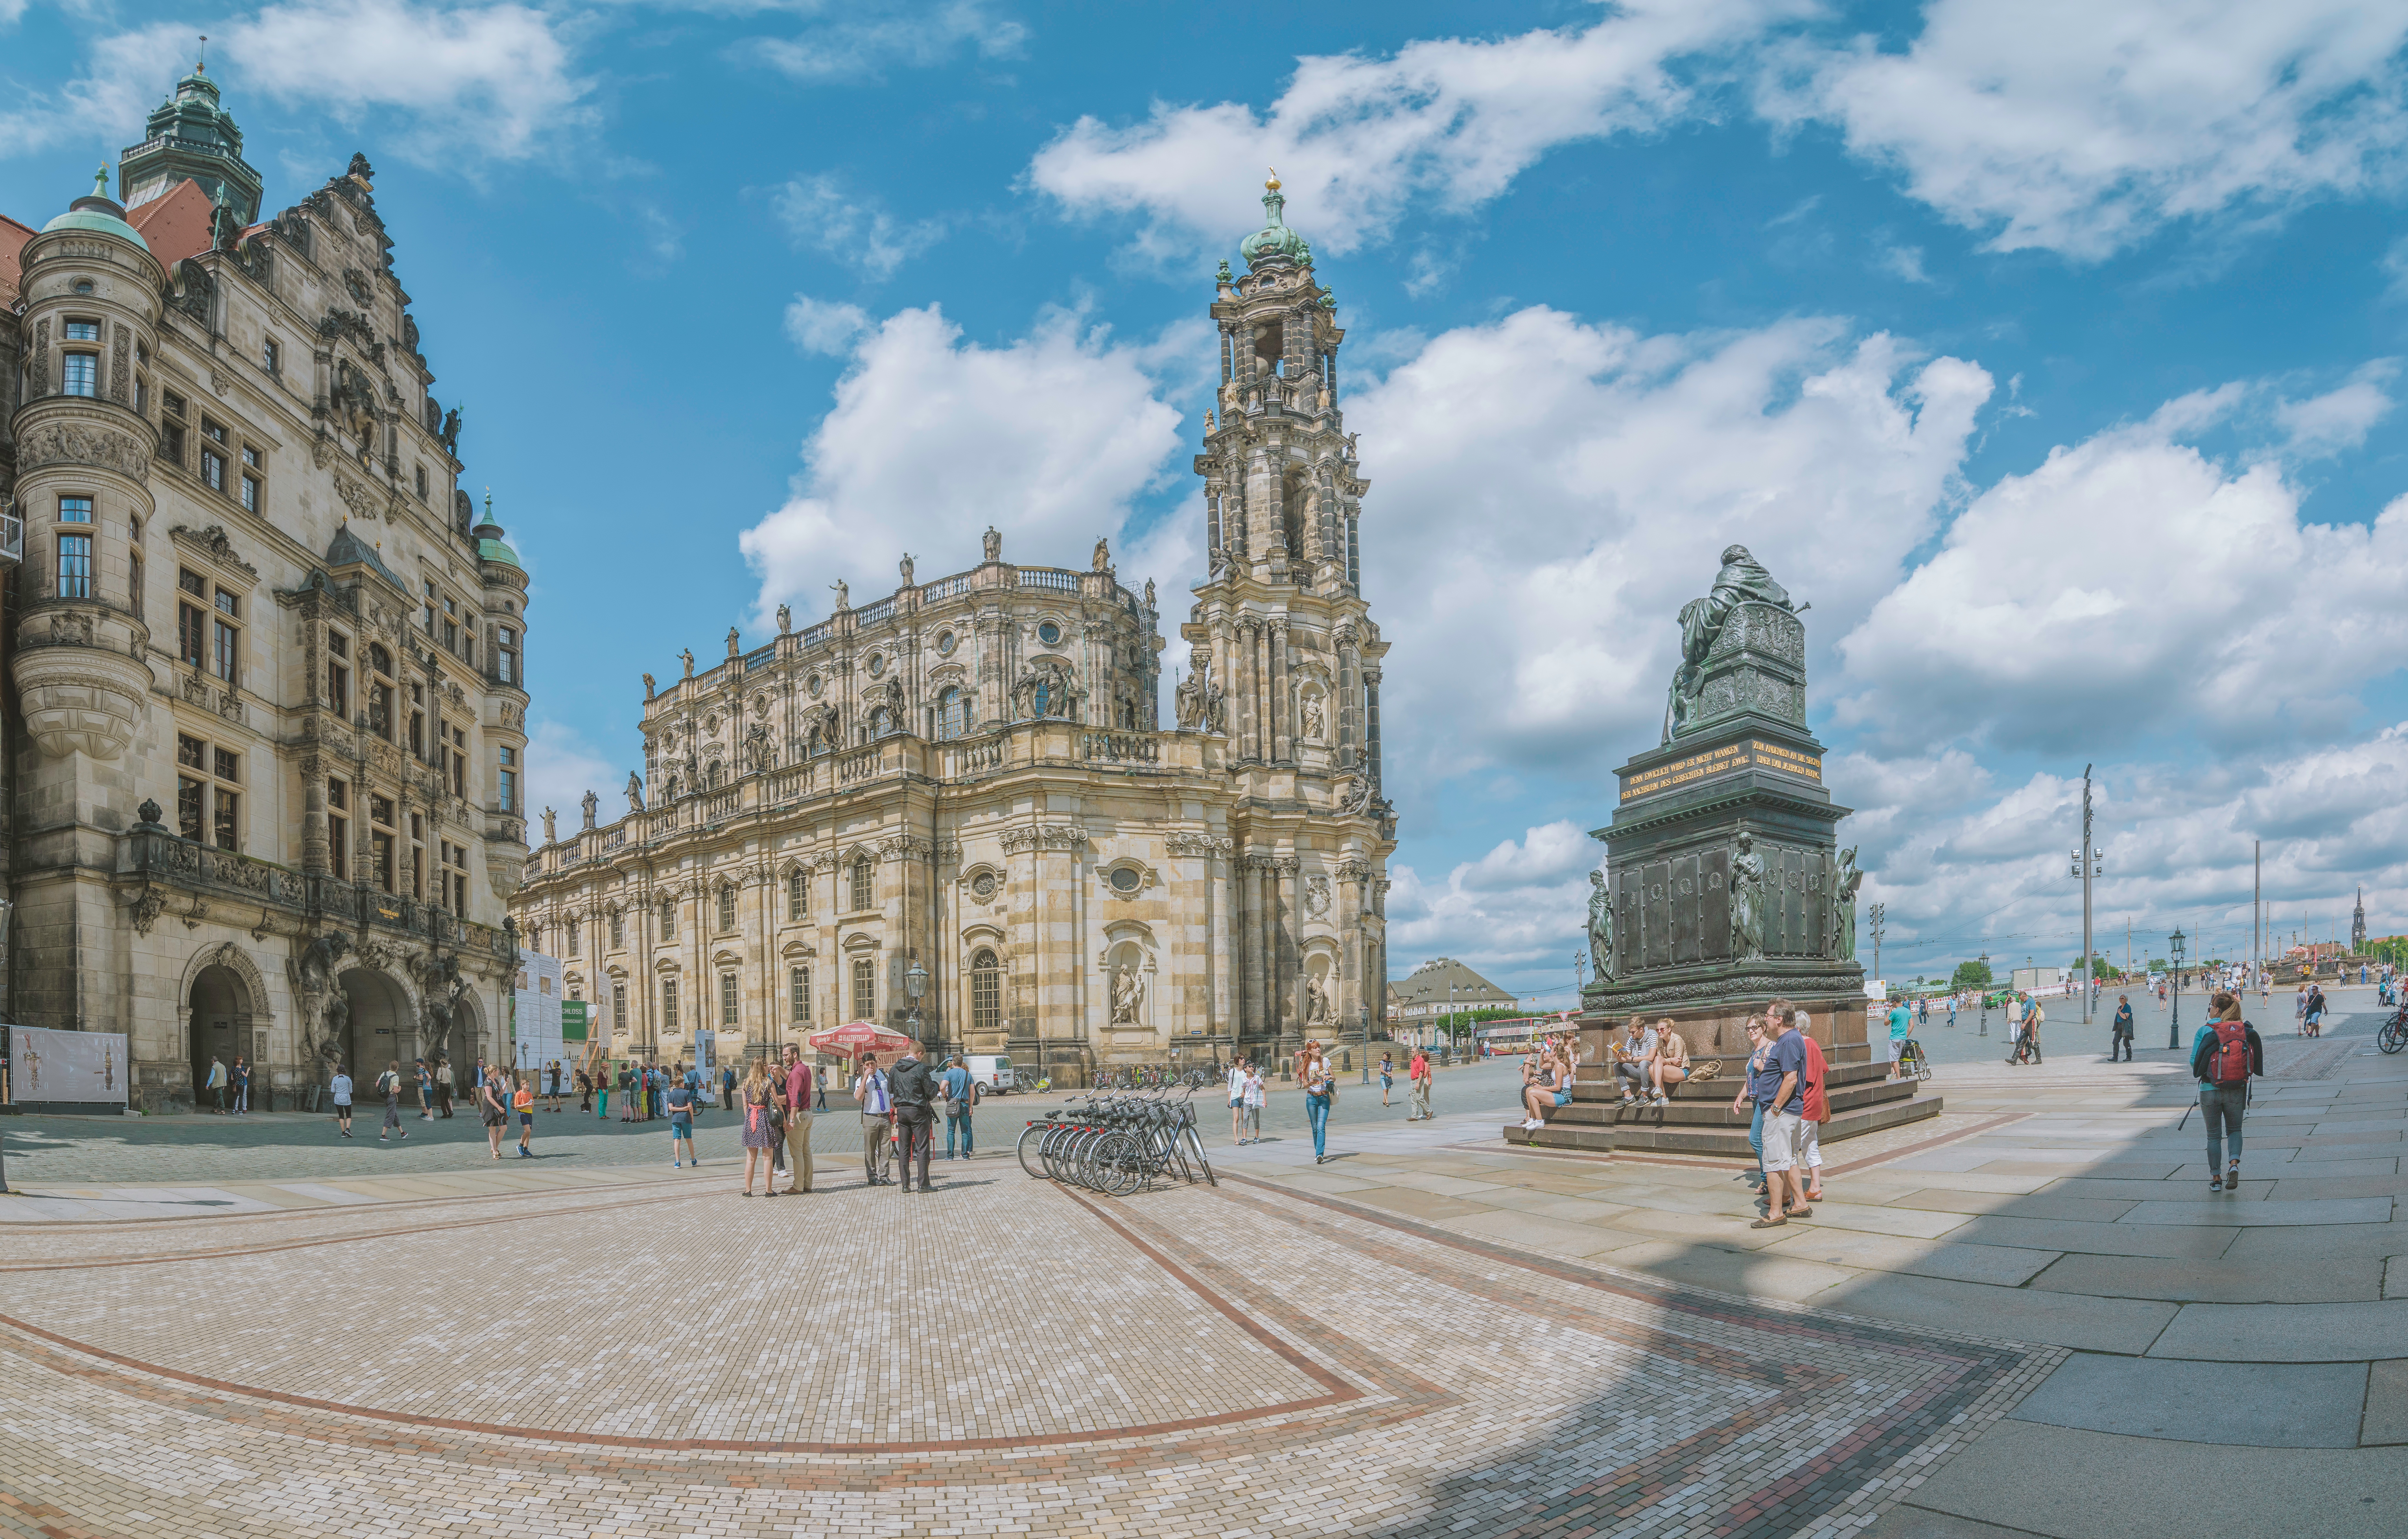
building, palace, cityscape, tower, plaza, landmark, facade, cathedral, tourism, place of worship, town square, basilica, tours, historic site, ancient history